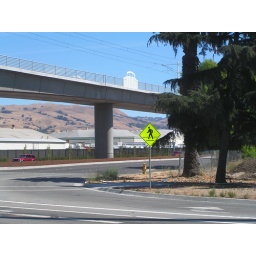
Nothing says South Bay like a VTA line crossing the highway with mountains in the background.